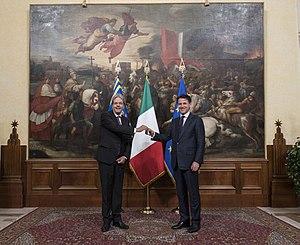
Giuseppe Conte [dʒuˈzɛppe ˈkonte], né le 8 août 1964 à Volturara Appula, est un juriste et homme d'État italien. Politiquement indépendant mais proche du Mouvement 5 étoiles, il est président du Conseil des ministres depuis le 1ᵉʳ juin 2018.